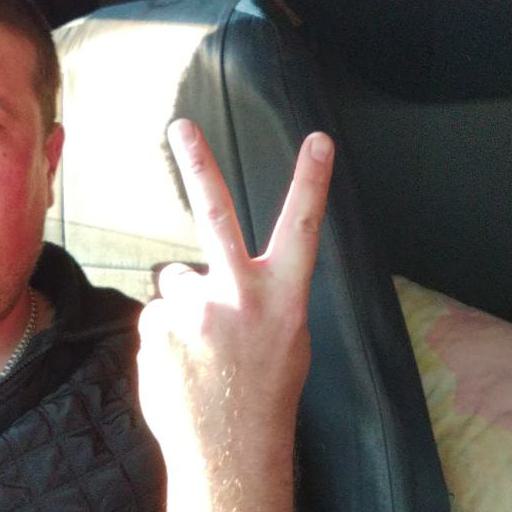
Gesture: peace_inverted